2017 Asian Athletics Championships

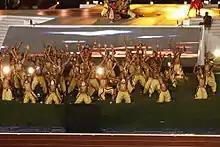
Cultural program on AAC2017

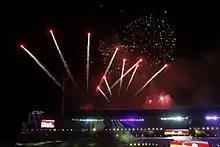
Fireworks on the Opening Day

Over 500 artists performed during the opening ceremony of the championships on 5 July 2017. Around 400 Odissi dancers performed in an act depicting the Kalinga War and Emperor Kharavela. Shankar Mahadevan with his troupe performed the Rangabati song during the event, with the Sambalpuri dance group.